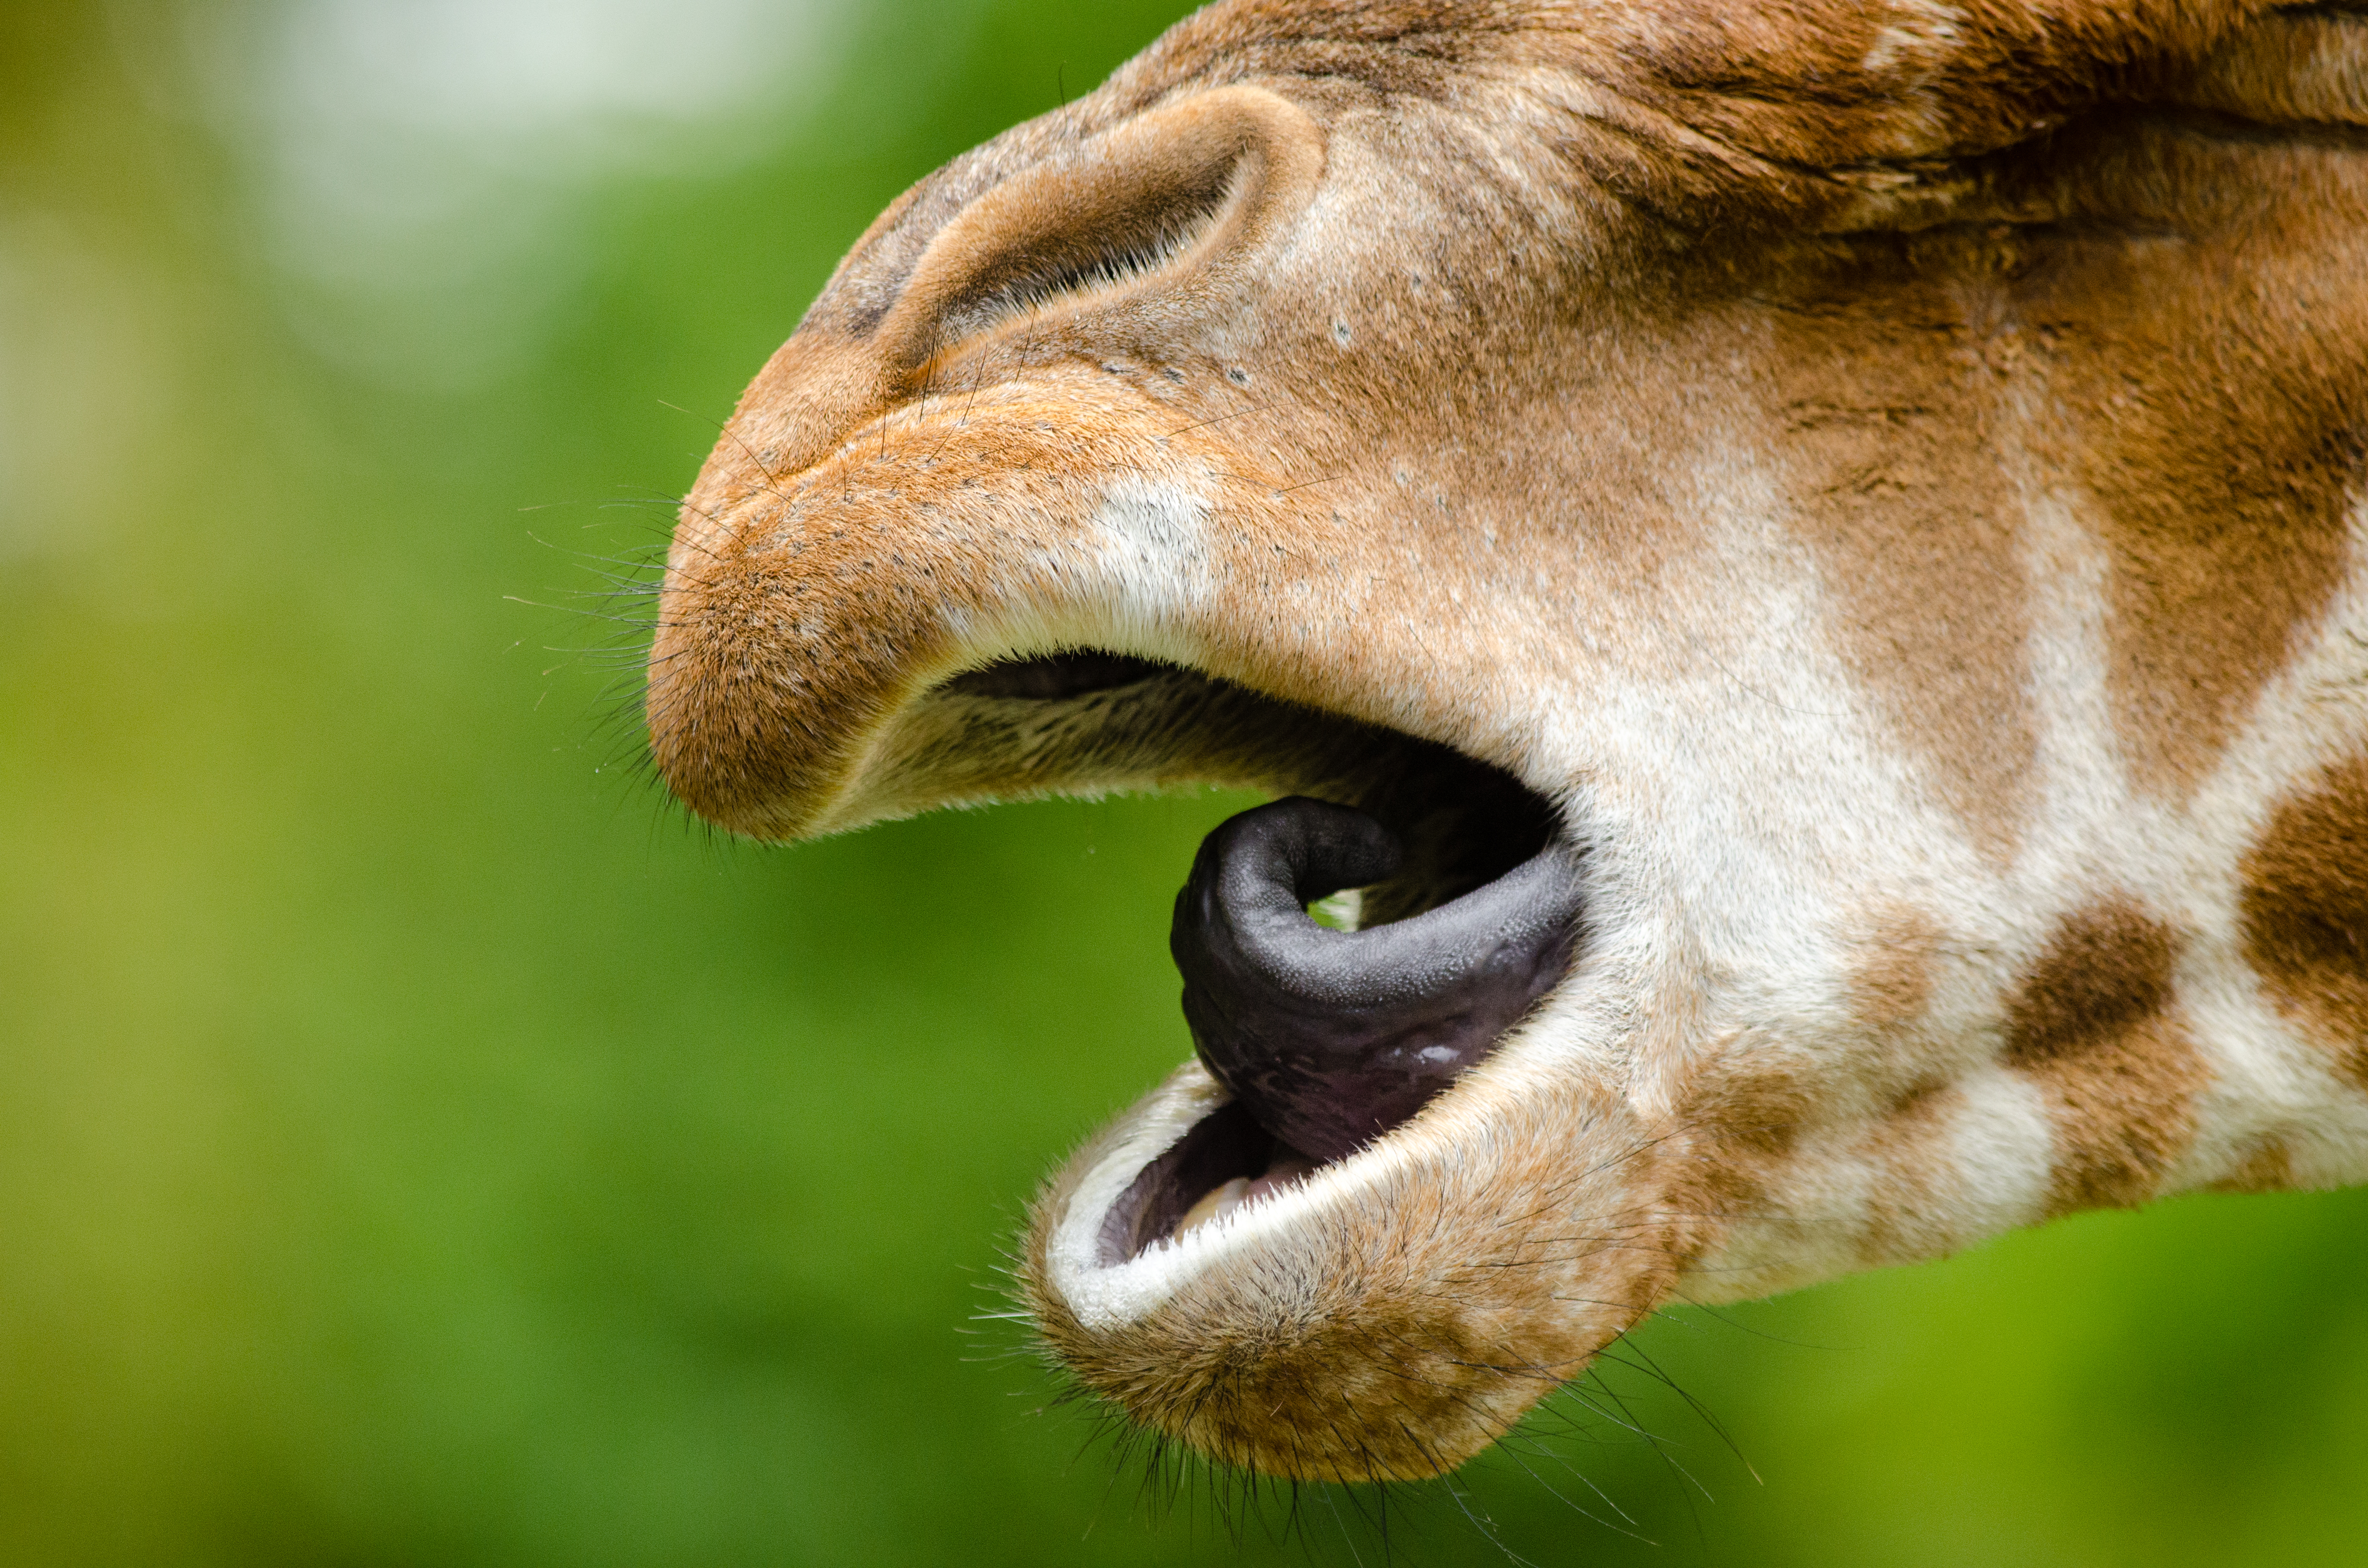
grass, bokeh, animal, wildlife, zoo, mammal, fauna, mouth, close up, giraffe, nose, whiskers, snout, eye, animals, head, vertebrate, tongue, cleaning, tier, teeth, tiere, zhne, rothschildgiraffe, tierpark, maul, rothschilds, reinigung, giraffidae